Answer in natural language. Considering the relative positions, where is Doorframe (highlighted by a red box) with respect to wooden stool (highlighted by a blue box)? Choose between the following options: right or left
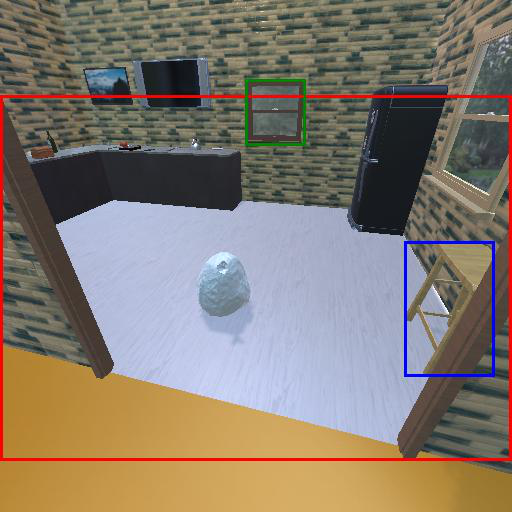
<answer>left</answer>